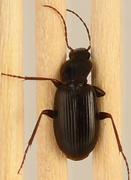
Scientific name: Calathus advena
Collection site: Rocky Mountains NEON (RMNP), plot RMNP_012